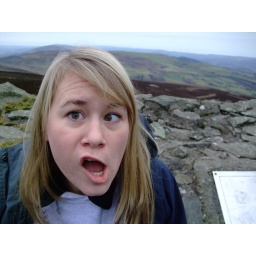
walking up the hill near my parents' house